Family Gay

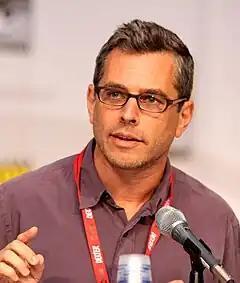
"Family Gay" was executive producer Richard Appel's first writing credit during his time on "Family Guy".

"Family Gay" was written by at the time Executive Producer and future co-creator of the "Family Guy" spin-off "The Cleveland Show", Richard Appel. This episode being his first and to date his only writing credit on the show. John Viener worked as the executive story editor for the episode. MacFarlane found a list of plot ideas from the third season that says "Peter goes gay" and he decided to make an episode with that premise. The writers originally wanted to take "the high road" with the episode. In the first draft, Peter's homosexuality was so subtle, that he just appeared a little more refined. When the writers could not come up with any high road jokes, they "went with what they know". The writers had fun "gaying up the episode" by including Peter in a different outfit during every scene after he turned gay. The writers wanted to further the idea that sexuality is inborn, not chosen.